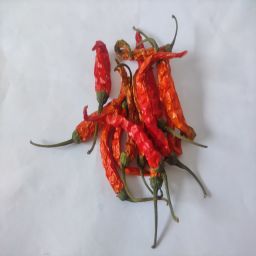
Crop: Chile Pepper
Quality: Dried